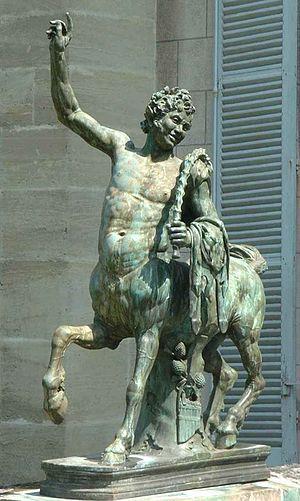
Copie moderne en bronze du type du Jeune Centaure, la Malmaison.